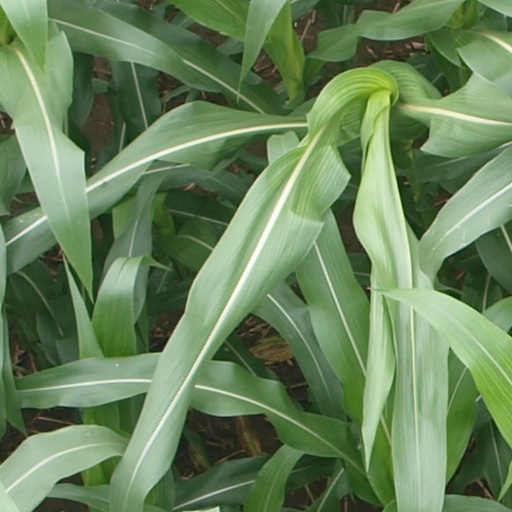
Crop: maize; corn